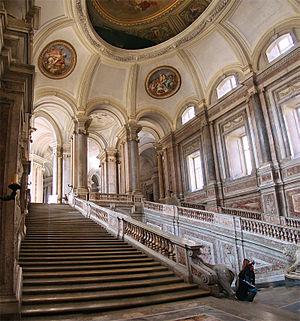
Le grand escalier d'honneur, Palais de Caserte, Campanie, Italie.
Le palais royal de Caserte est une résidence de la famille royale des Bourbons de Naples. L'ensemble monumental, proclamé patrimoine de l'humanité par l'UNESCO, est exceptionnel dans la manière dont il réunit un somptueux palais avec son parc et ses jardins mais aussi une partie naturelle boisée, des pavillons de chasse et un complexe industriel pour la production de la soie. C'est une évocation éloquente et concrète du siècle des Lumières, intégrée plutôt qu'imposée à son paysage naturel d’inspiration calabraise.